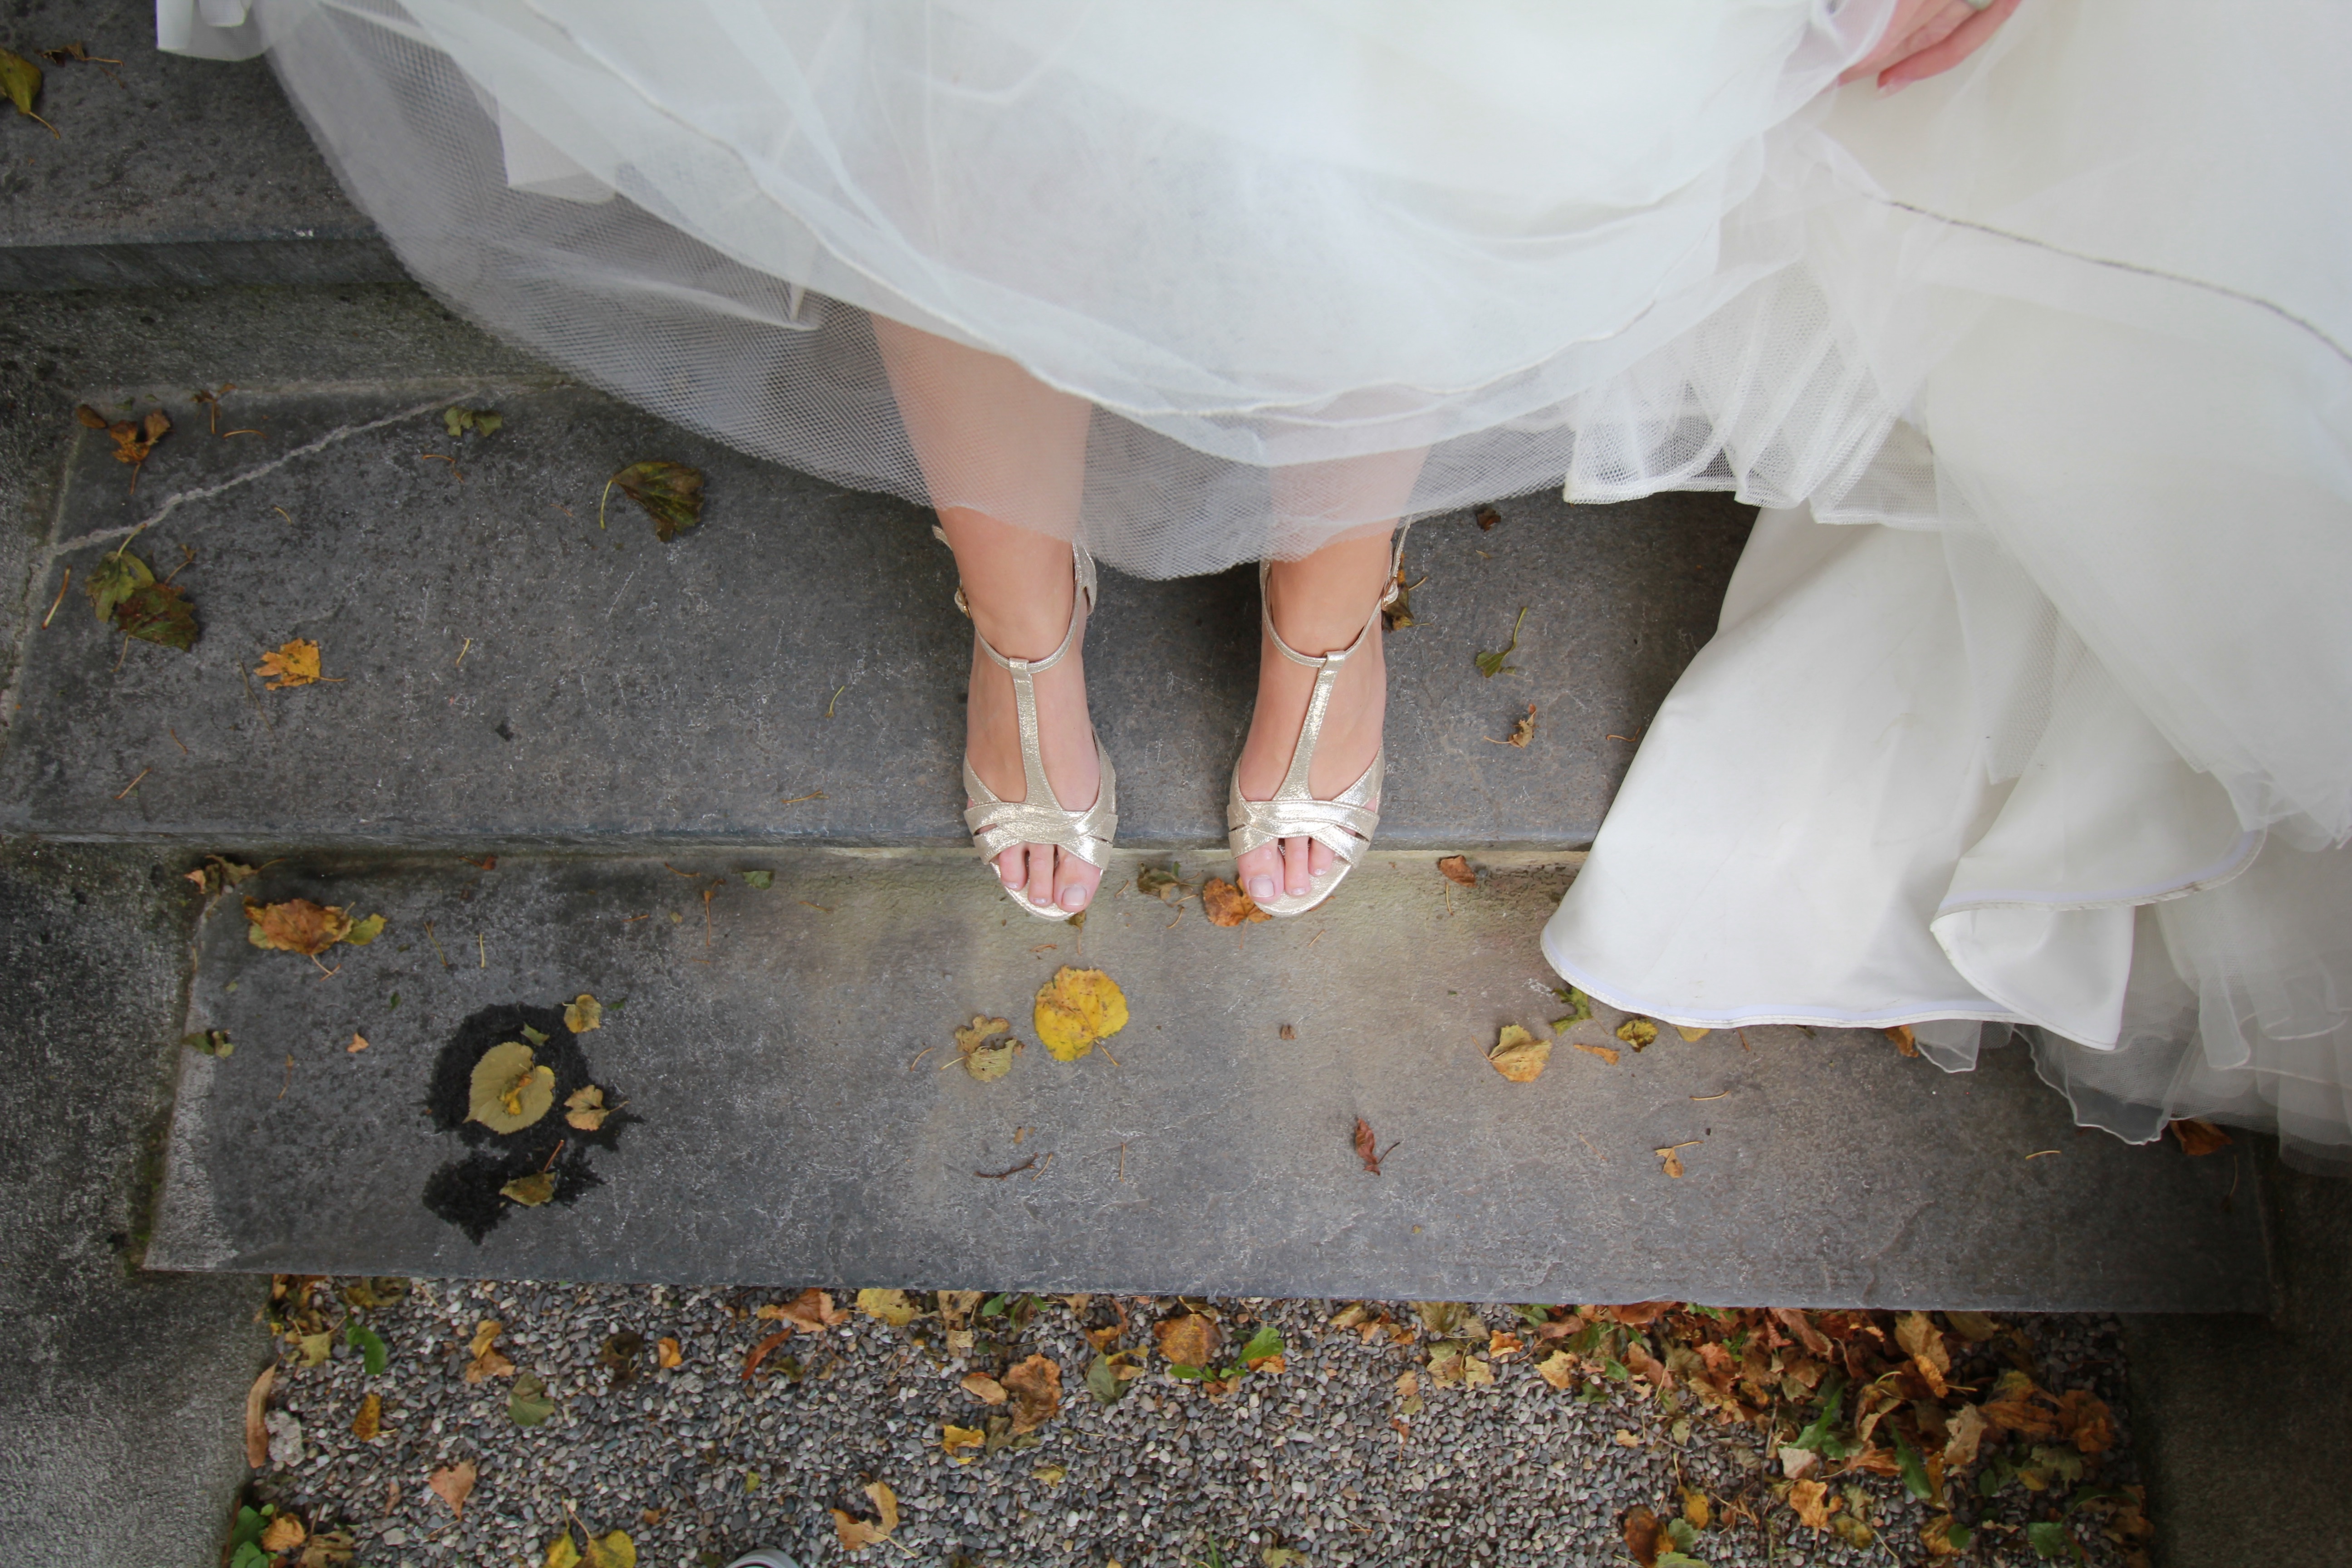
white, feet, steps, color, child, dress, stairs, sandals, footwear, photograph